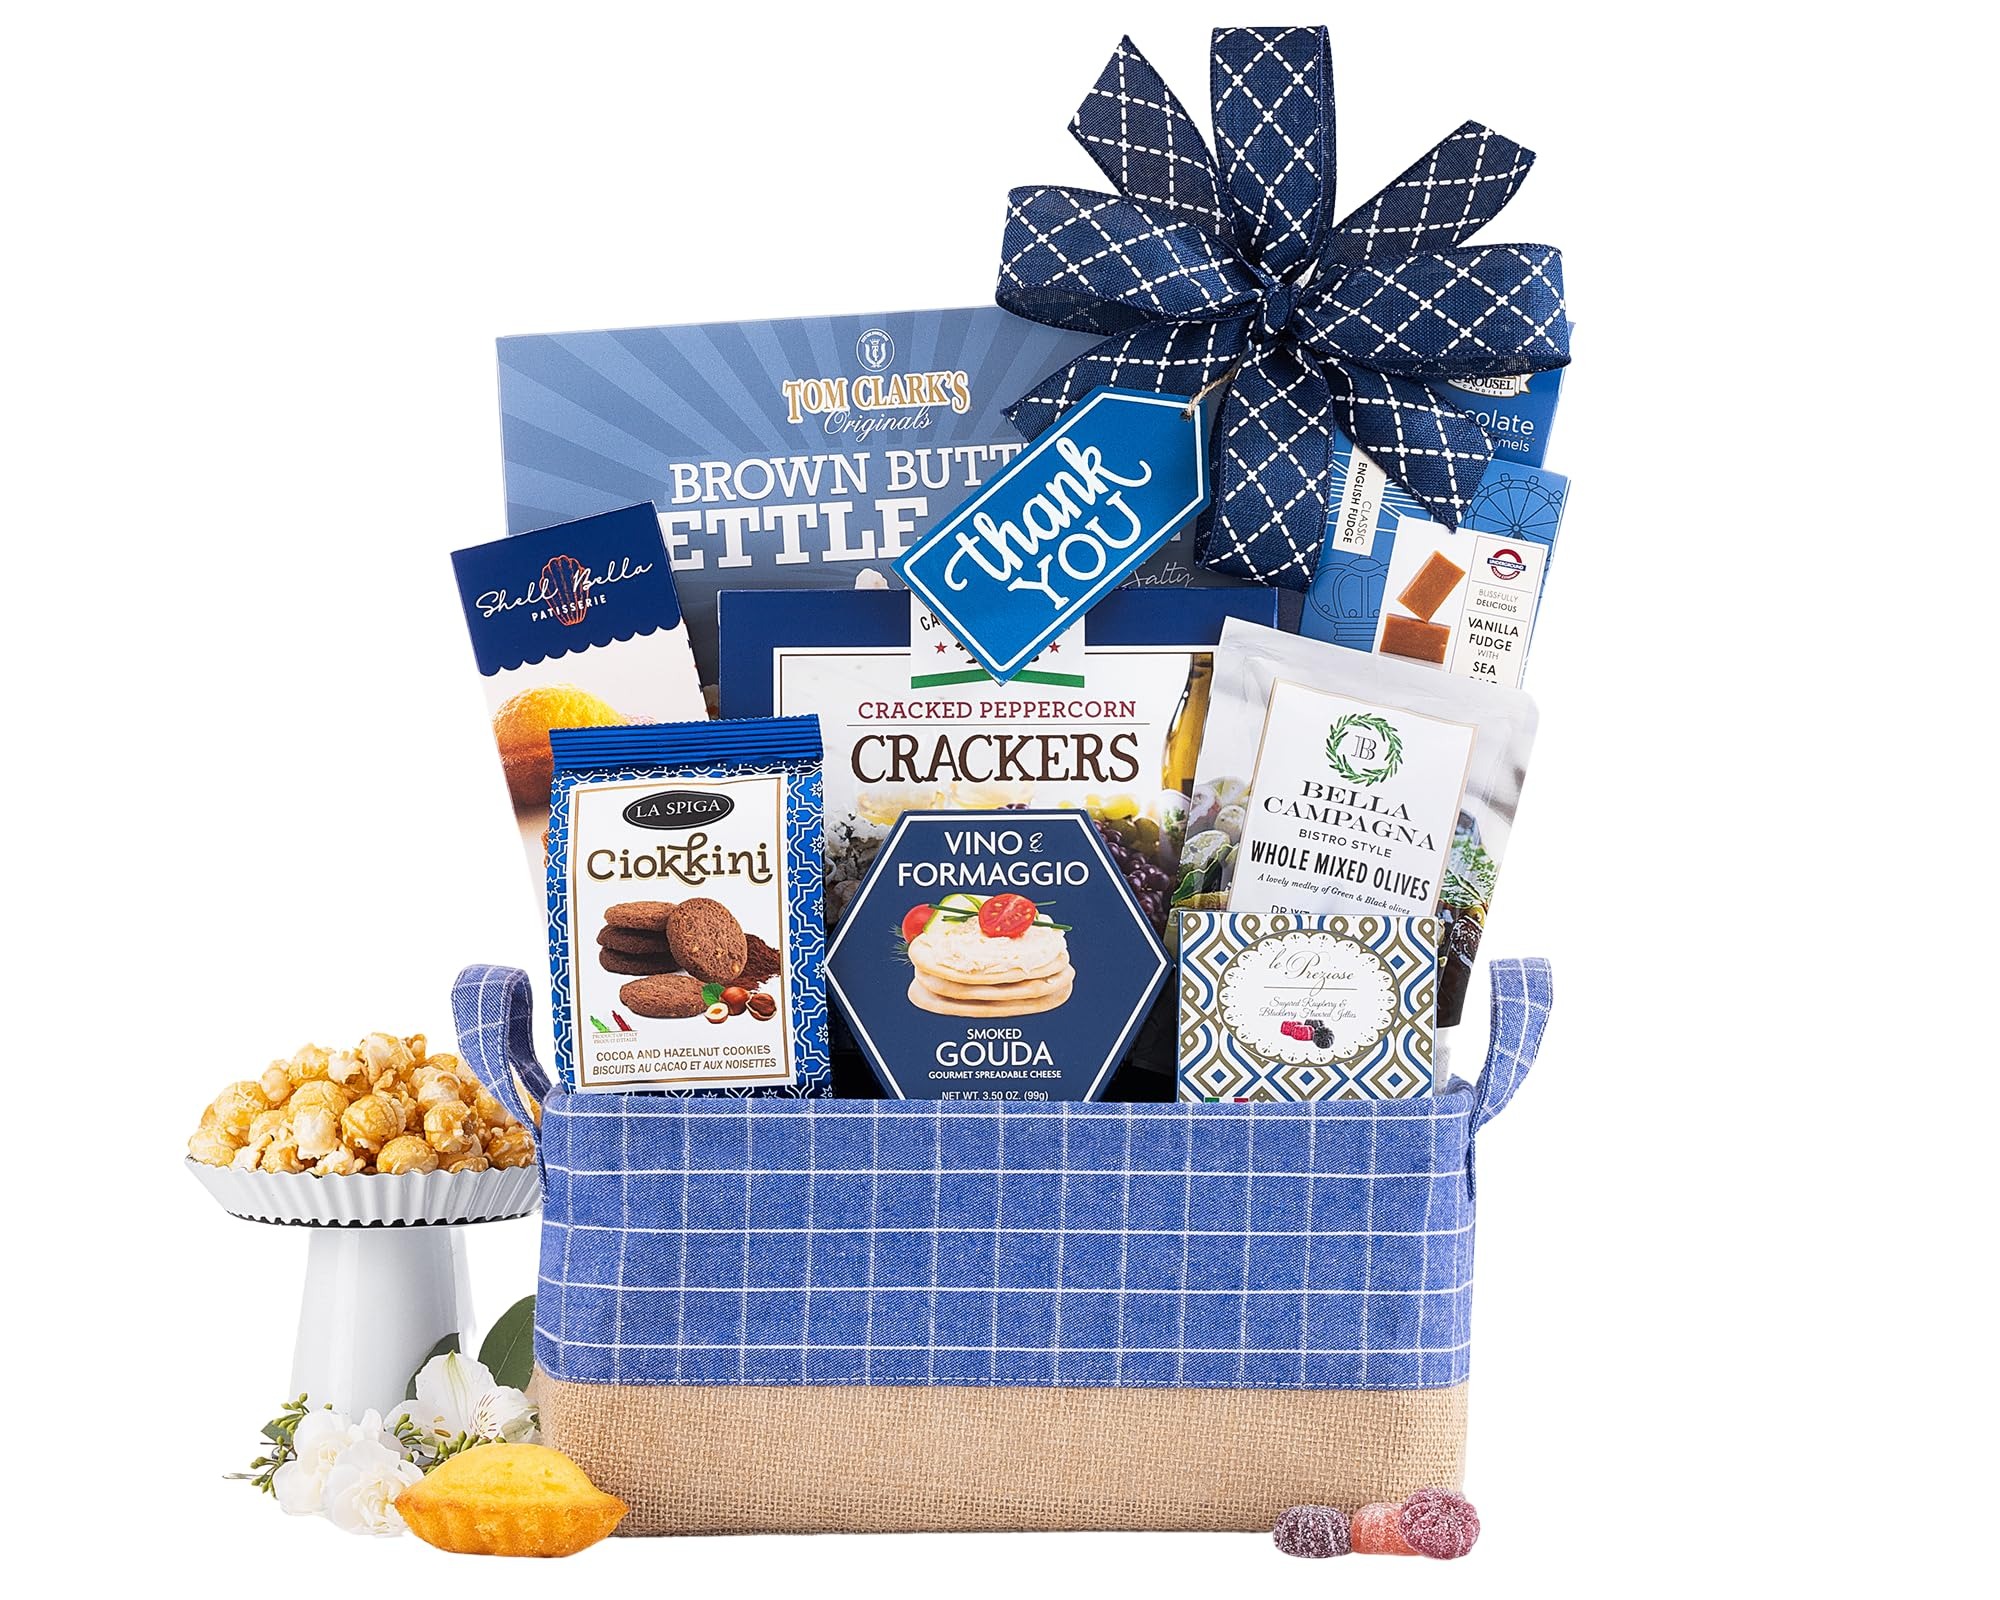
Item Name: Thanks a Million Appreciation Gourmet Gift Basket by Wine Country Gift Baskets
Bullet Point 1: LOOKING FOR A UNIQUE WAY TO SAY THANK YOU:Say thanks with this big assortment of goodies that are sure to be a big hit. The perfect balance of sweet and savory items
Bullet Point 2: THERE IS ALWAYS SOMEONE TO THANK IN YOUR LIFE: This is the perfect way to do it, a beautiful gift basket sent right to their doorstep
Bullet Point 3: 30+ YEARS OF SENDING GIFTS: Wine Country Gift Baskets is a high quality brand that your loved one or friends will appreciate; our gift baskets are hand assembled and include some of the top brand named ingredients that we know you'll love
Bullet Point 4: PRIME PRESENTATION: The Ultimate in Gifting. We have taken gift-giving to a complete new level. Each detail in the package is designed to make your gift-giving even more thrilling and extra delicious. Our beautiful presentation will make this gift a memorable one
Value: 1.0
Unit: Count

Price: 49.95